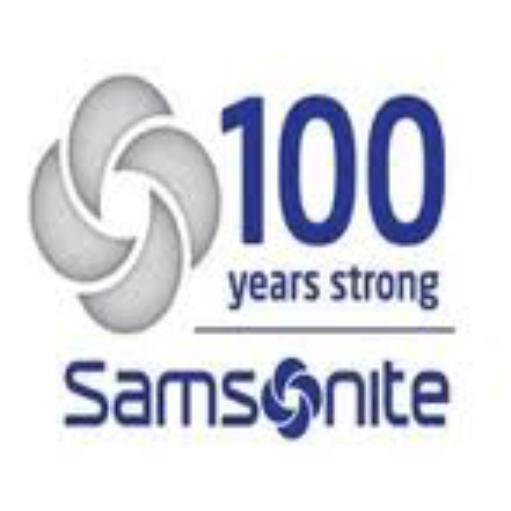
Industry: Clothes